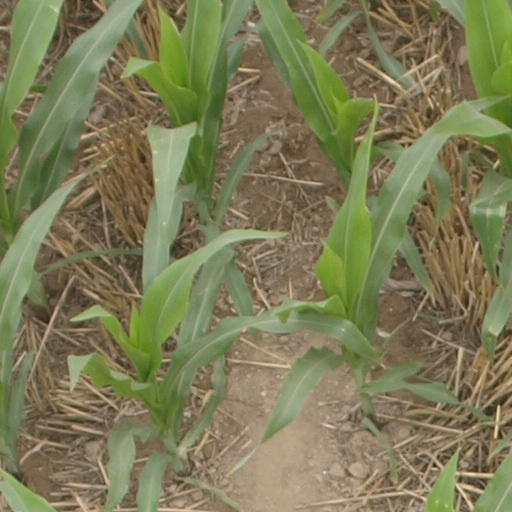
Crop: maize; corn